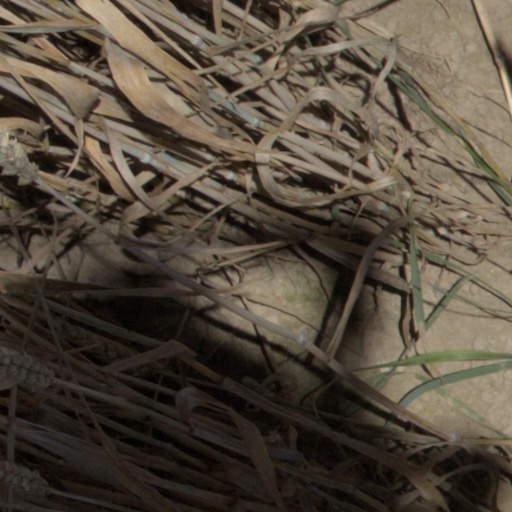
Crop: wheat